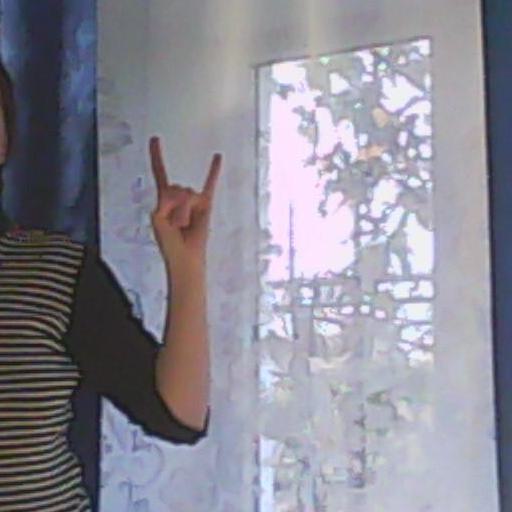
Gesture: rock